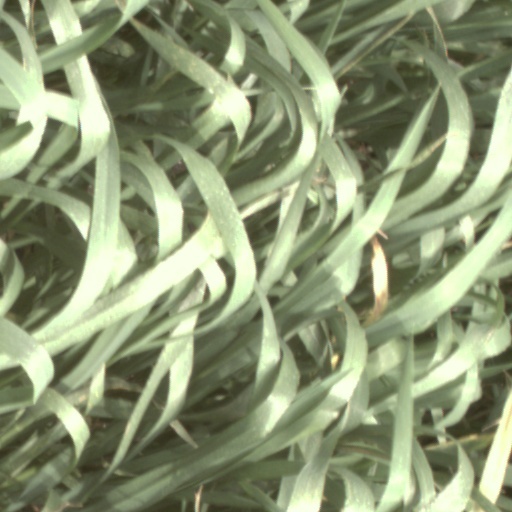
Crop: wheat